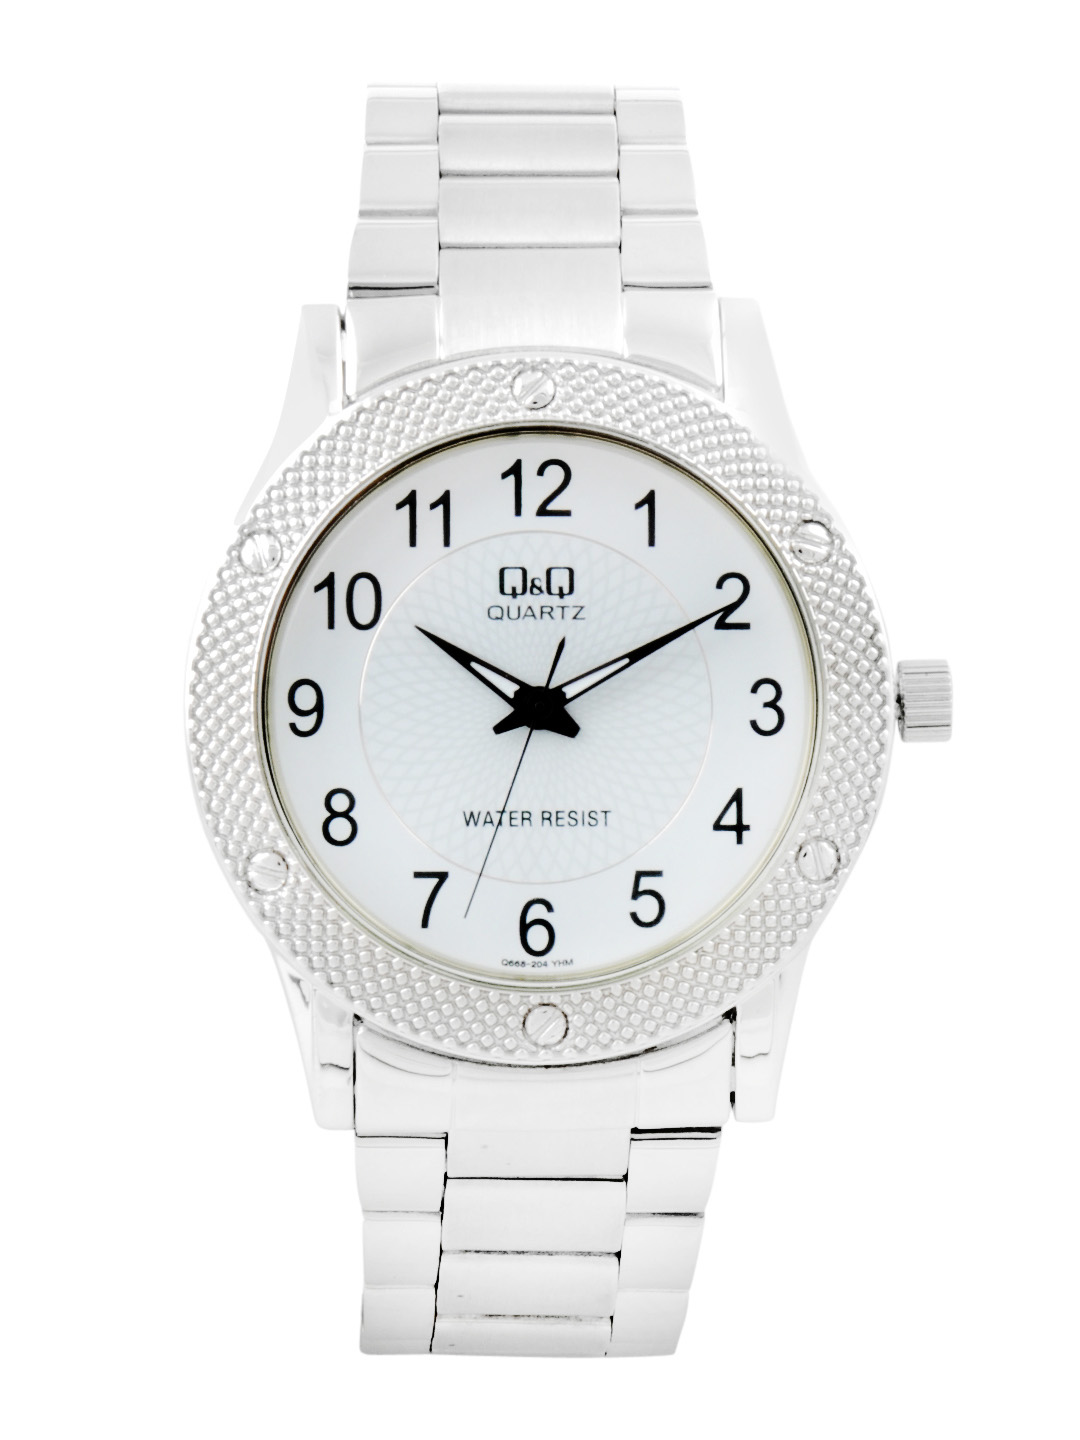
Q&Q Men White Dial Watch
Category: Accessories / Watches / Watches
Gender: Men
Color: White
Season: Winter 2016
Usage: Casual